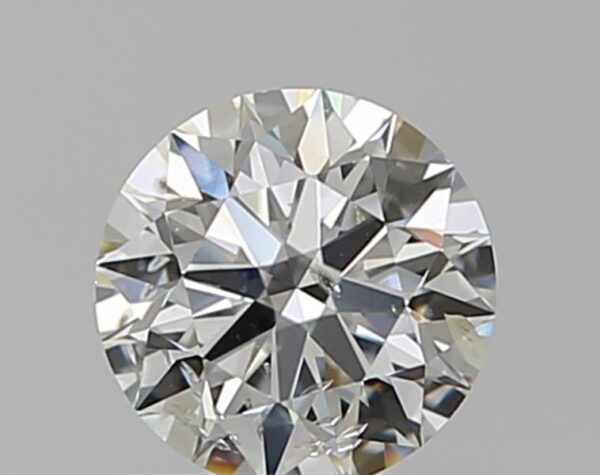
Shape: round
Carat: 0.59
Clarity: I1
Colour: I
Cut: EX
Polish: EX
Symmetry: EX
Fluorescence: N
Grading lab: GIA
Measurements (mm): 5.37 x 5.39 x 3.33